Federacja Anarchistyczna

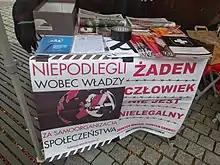
The stand of the Anarchist Federation at the equality picnic before the 5th equality march in Zielona Góra.

In November 1989, a third meeting was held in Warsaw, during which the name of the organisation was changed to "The Anarchist Federation", which is still used today. During the meeting, it was also resolved that all decisions, if they concern the Federation as a whole, can only be made at conventions. This meant that internal matters pertaining to the federation could only be passed by majority vote, and in the case of "external" matters, (i.e. all initiatives addressed to the general public signed as the Anarchist Federation) the right of veto would be recognised. The overall goal of FA, as agreed upon by its members is: